Proplyd

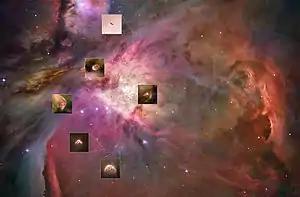
Proplyds in the Orion Nebula

A proplyd, short for ionized protoplanetary disk, is an externally illuminated photoevaporating protoplanetary disk around a young star. Nearly 180 proplyds have been discovered in the Orion Nebula. Images of proplyds in other star-forming regions are rare, while Orion is the only region with a large known sample due to its relative proximity to Earth.